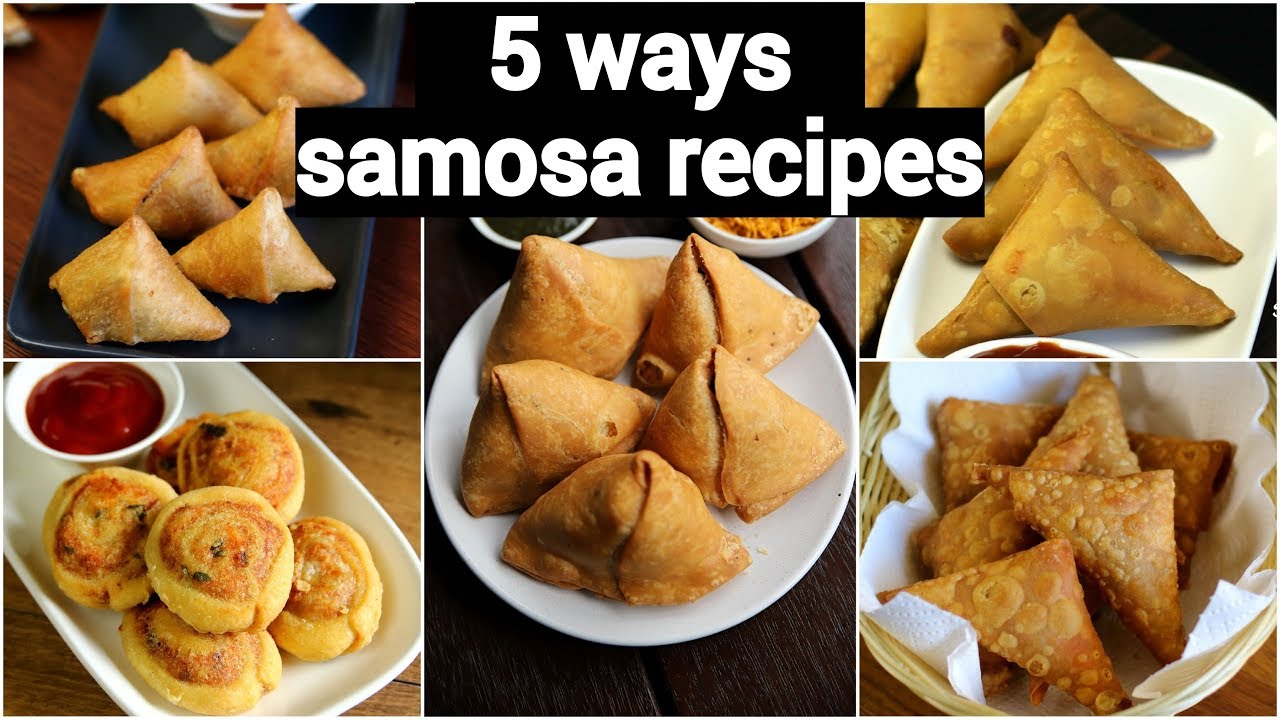
Dish: samosa